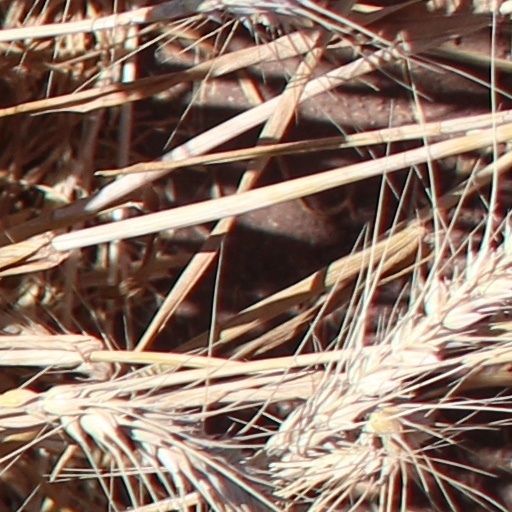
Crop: wheat